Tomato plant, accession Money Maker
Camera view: bottom (45 deg); turntable rotation: 60 degrees
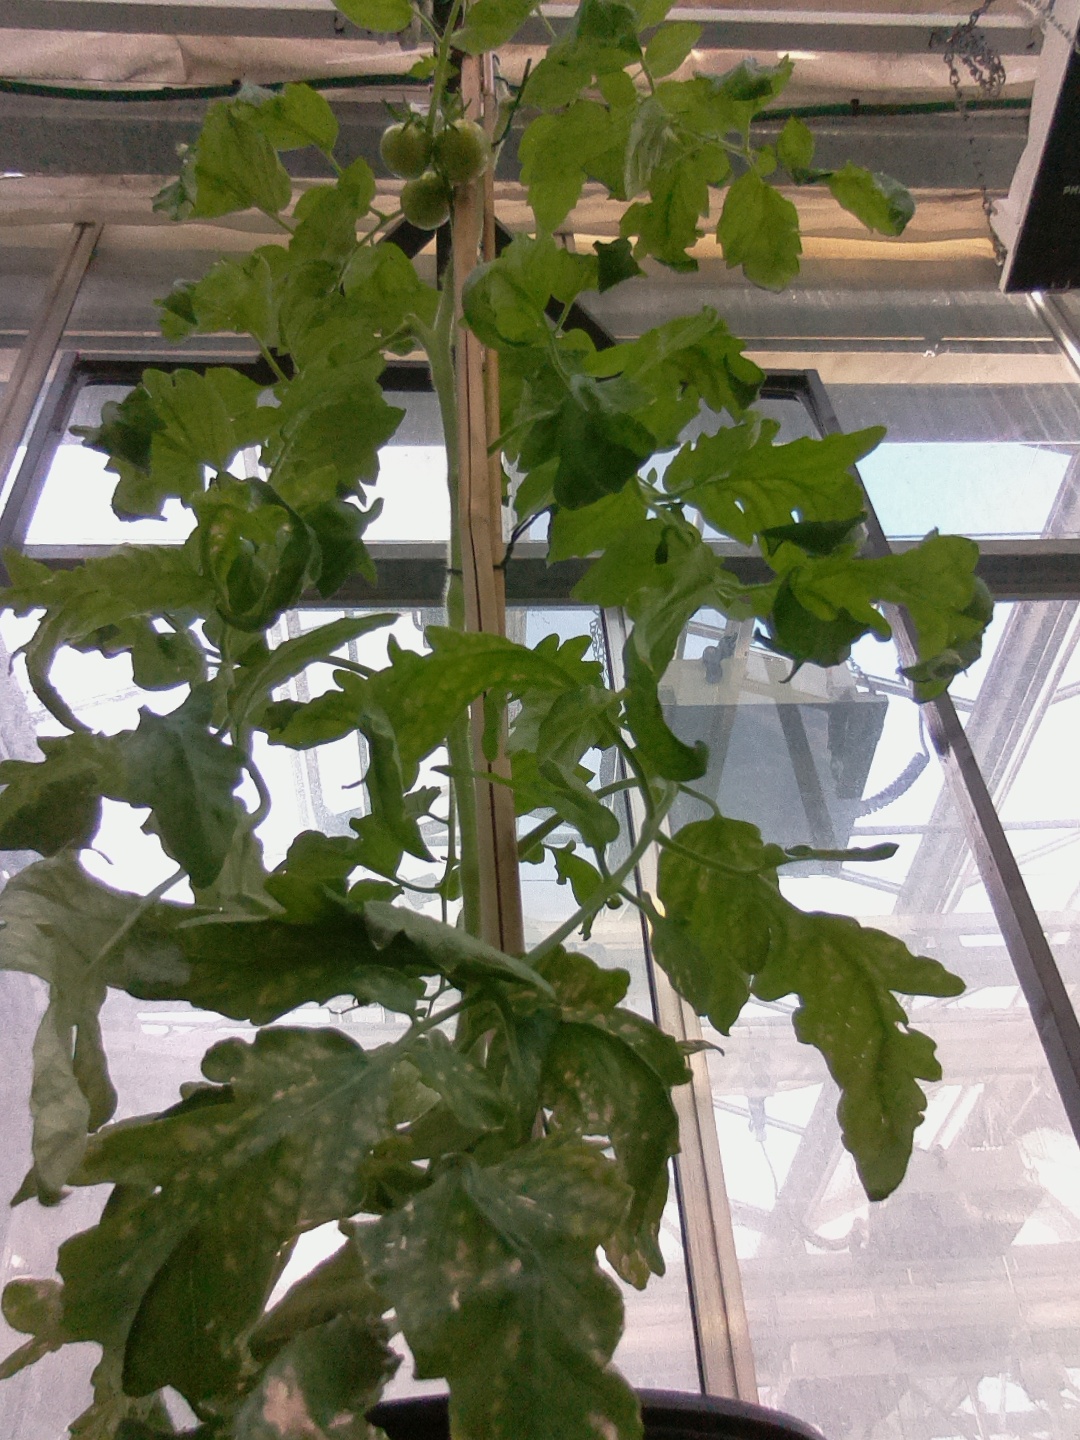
BBCH growth stage 72: 20%-30% of final fruit size